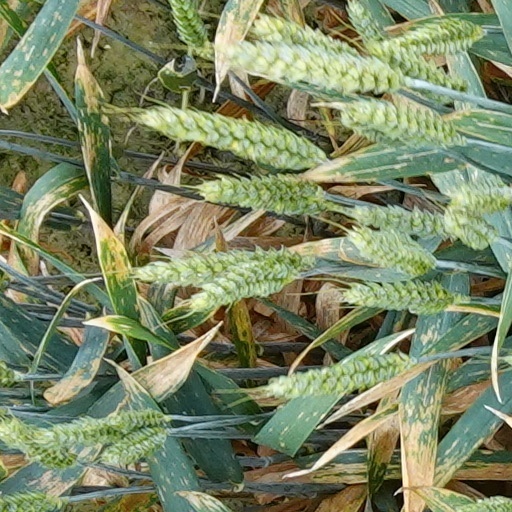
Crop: wheat